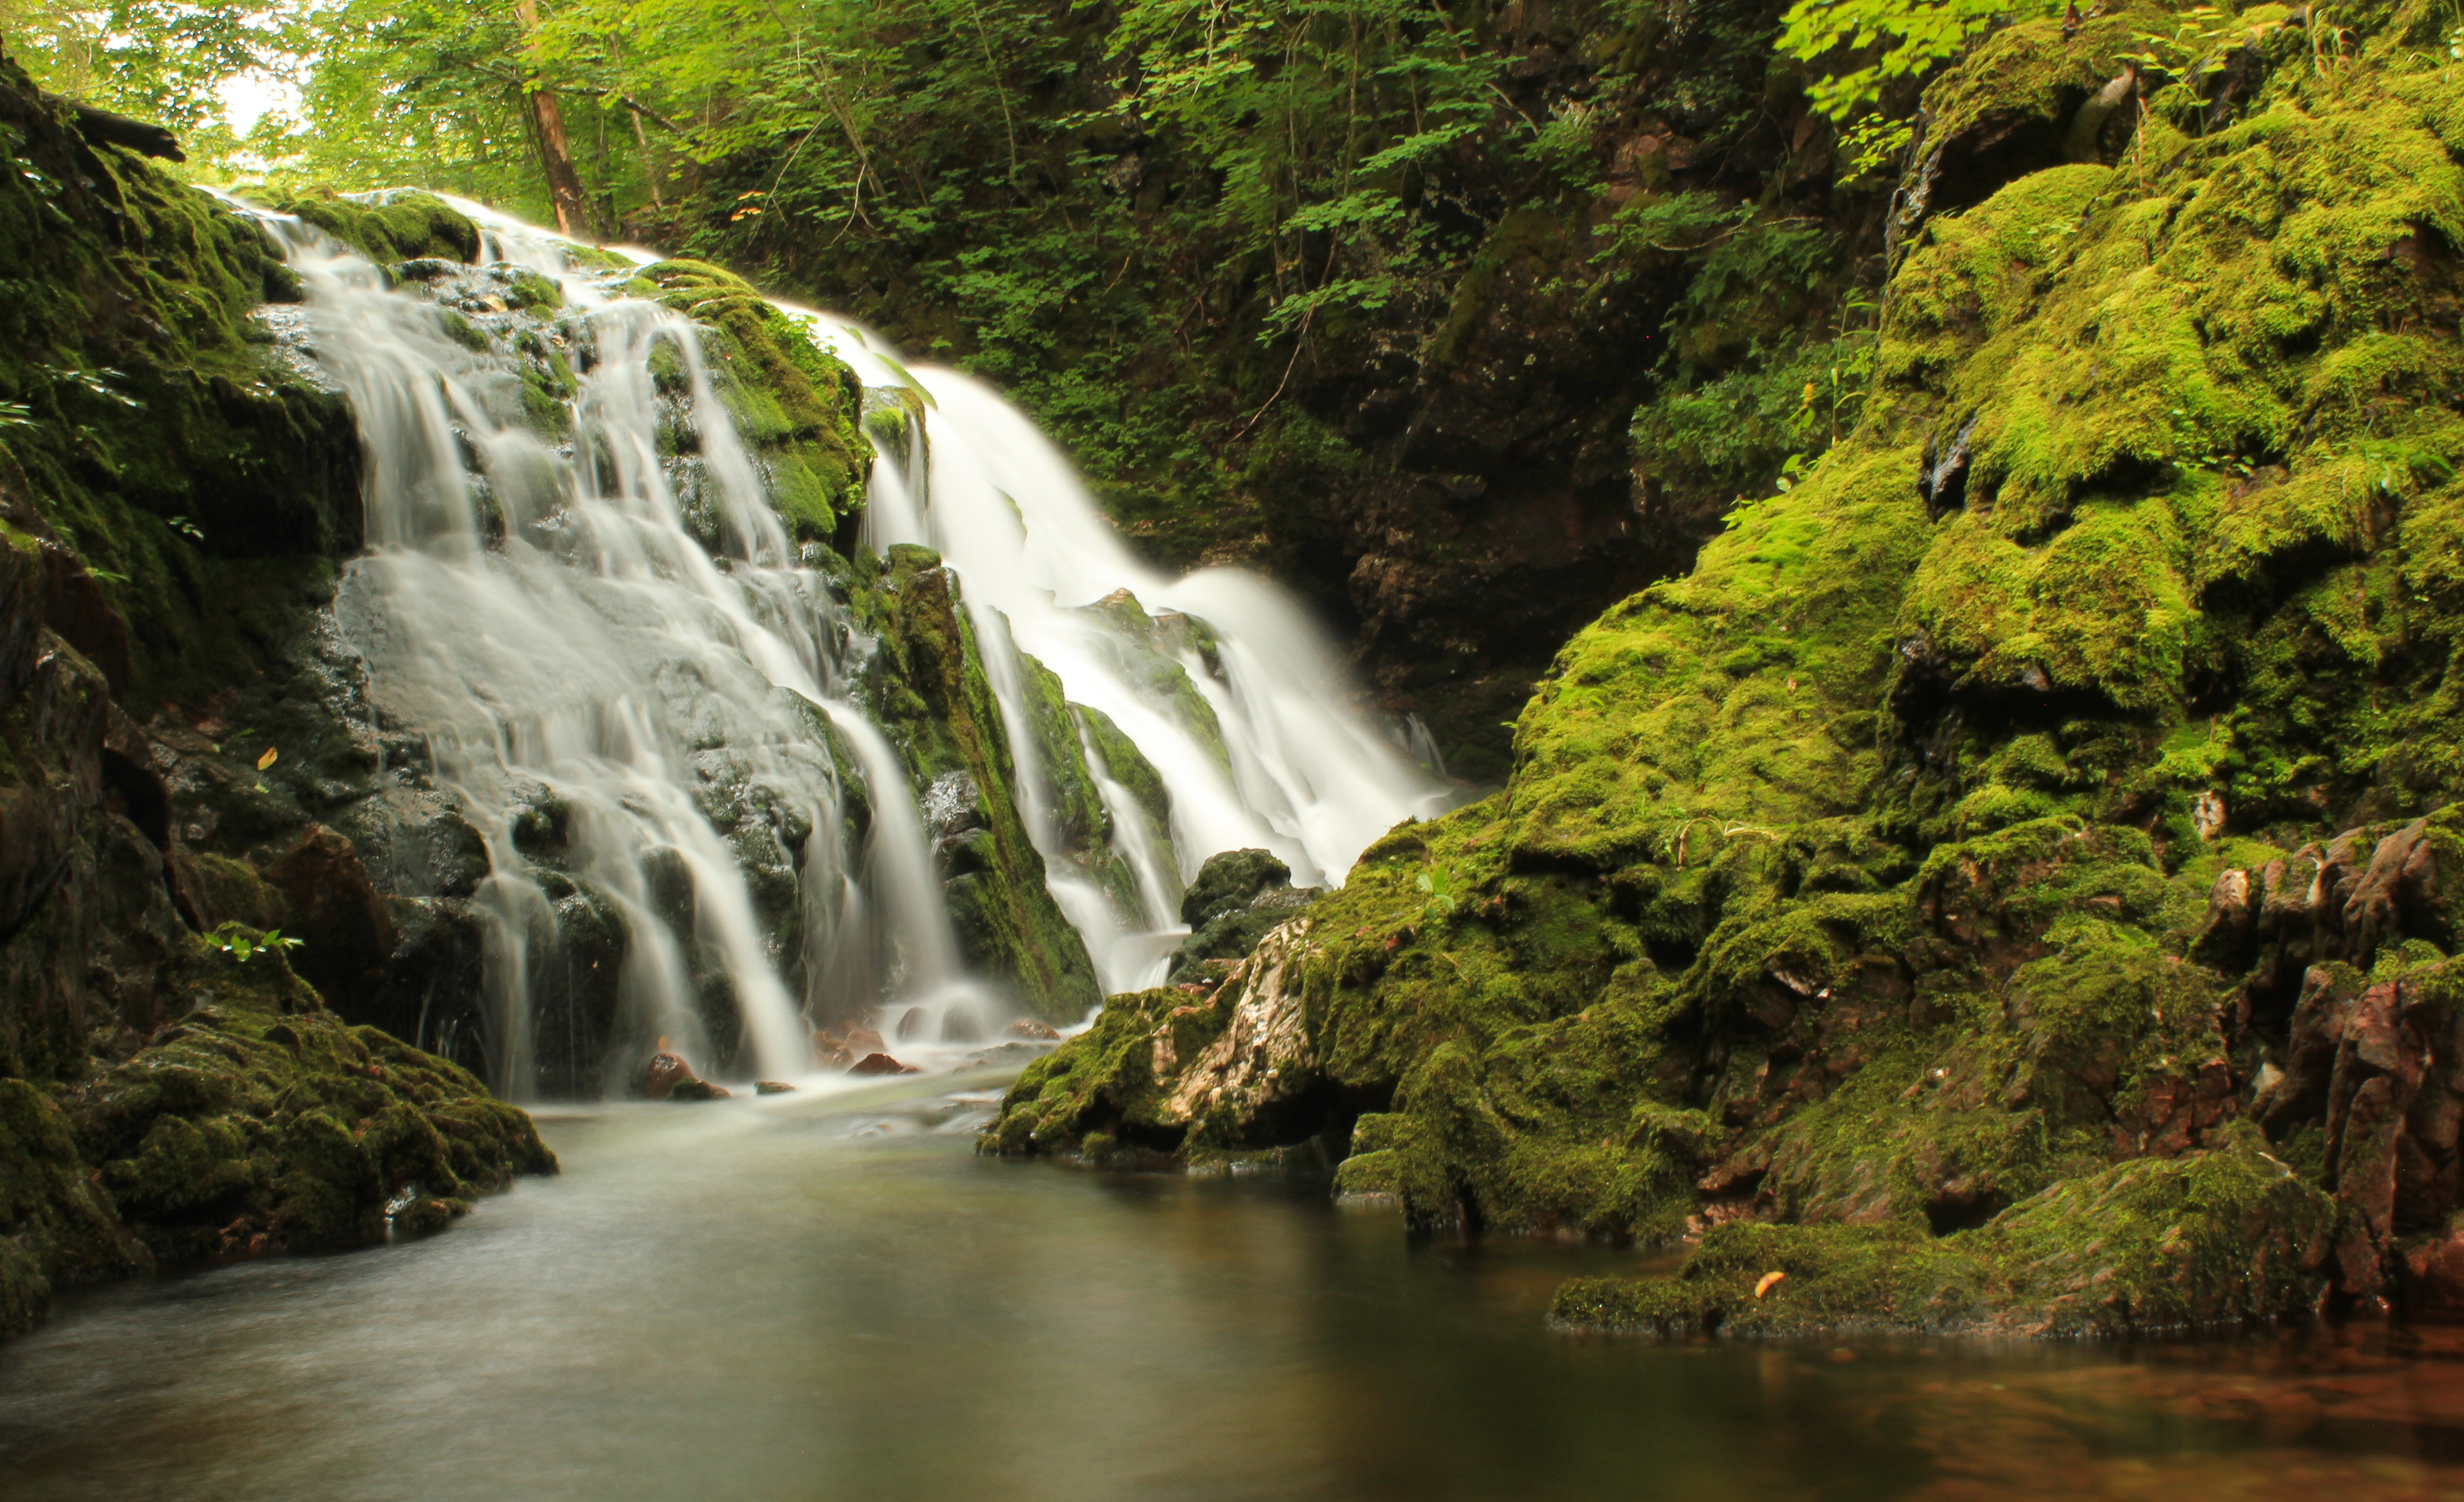
landscape, water, nature, forest, rock, waterfall, creek, river, valley, moss, stream, green, flow, splash, autumn, bubble, body of water, trees, rainforest, beautiful, wasserfall, torrent, bach, waters, idyll, water feature, watercourse, murmur, water running, flow motion